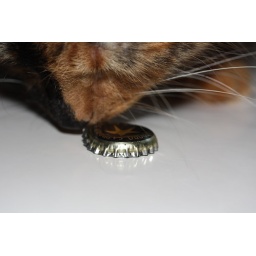
I was using the ledge near the back door and Augie couldn't resist jumping up there and helping me.